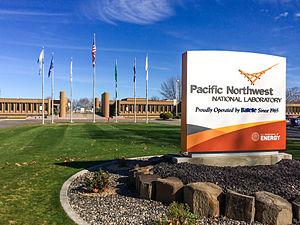
Pacific Northwest National Laboratory est l'un des laboratoires nationaux du département de l'Énergie des États-Unis, basé à Richland dans l'État de Washington.